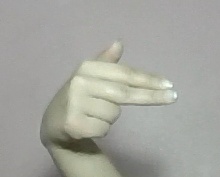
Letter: ghain